Ausbund

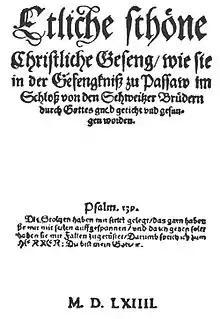
"Ausbund" title page

The Ausbund ("Paragon" in German) is the oldest Anabaptist hymnal and one of the oldest Christian song books in continuous use. It is used today by North American Amish congregations.